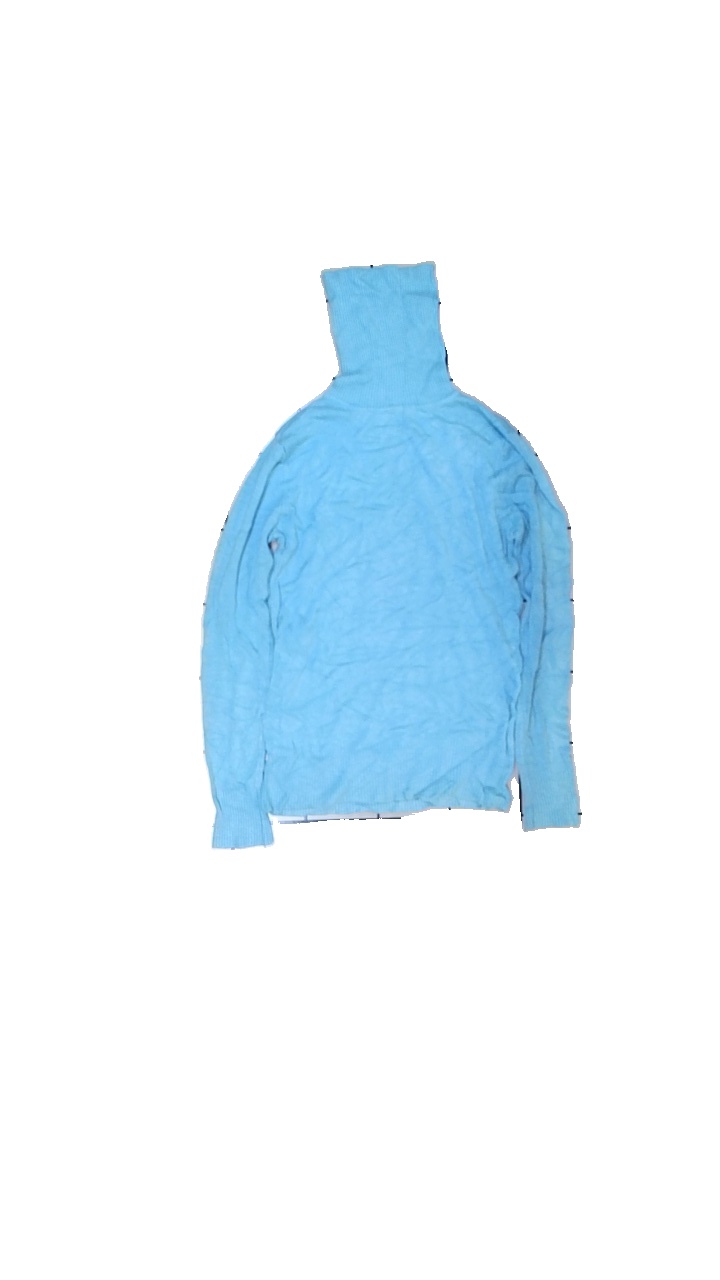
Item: Sweater (Ladies)
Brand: Missing
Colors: Blue
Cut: Regular, Turtle neck
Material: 80% viscose, 20% elastane
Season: All
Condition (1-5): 2
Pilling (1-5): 2
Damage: stained collar
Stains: Major
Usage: Export
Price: <50